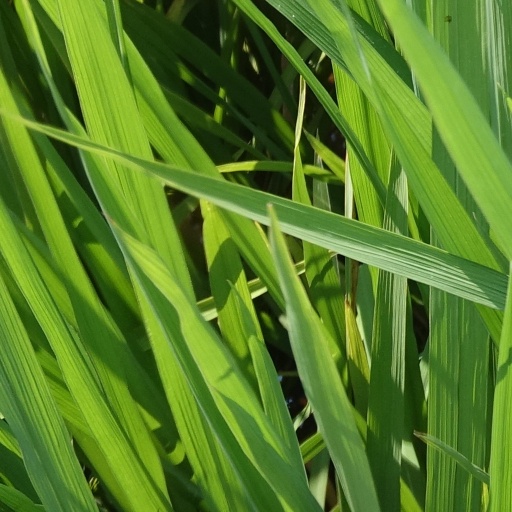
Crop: rice